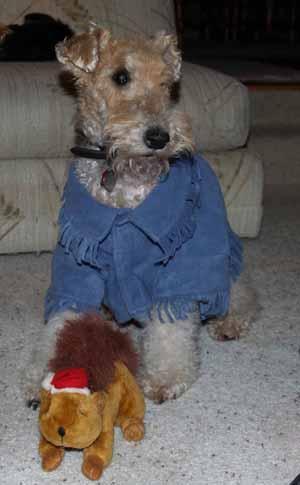
wire-haired_fox_terrier